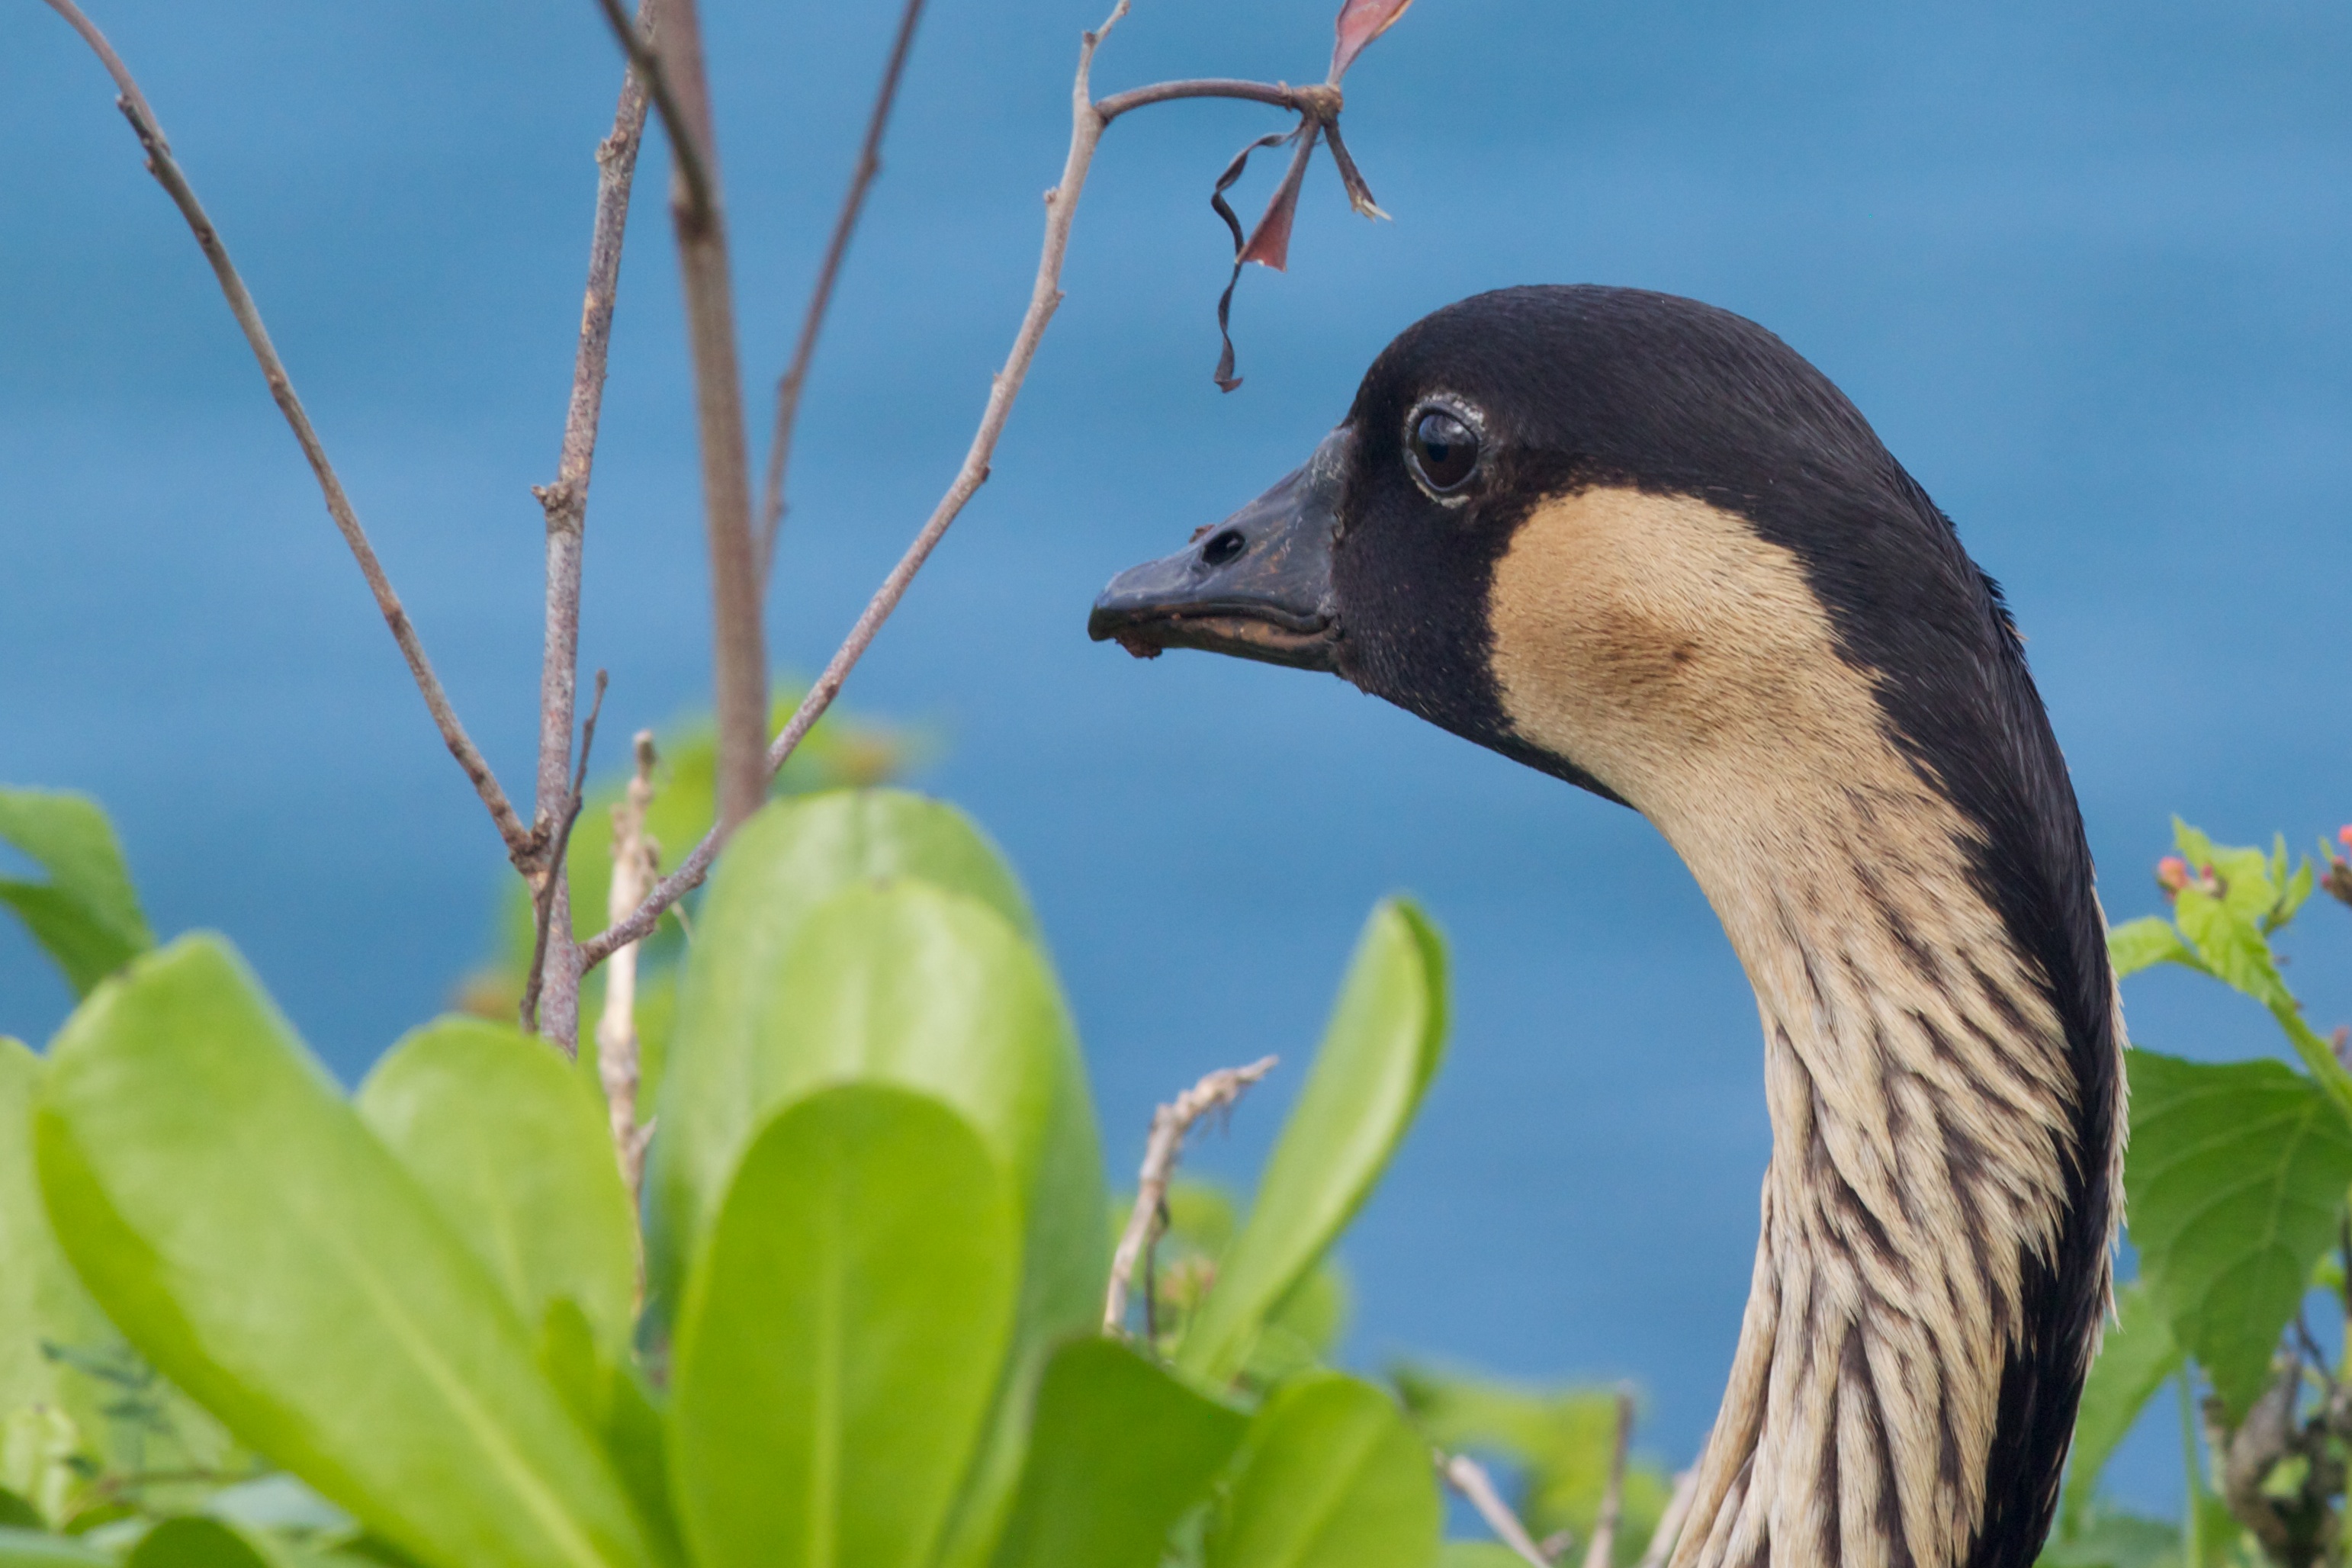
nature, branch, bird, flower, wildlife, beak, fauna, vertebrate, hawaiikauai, water bird